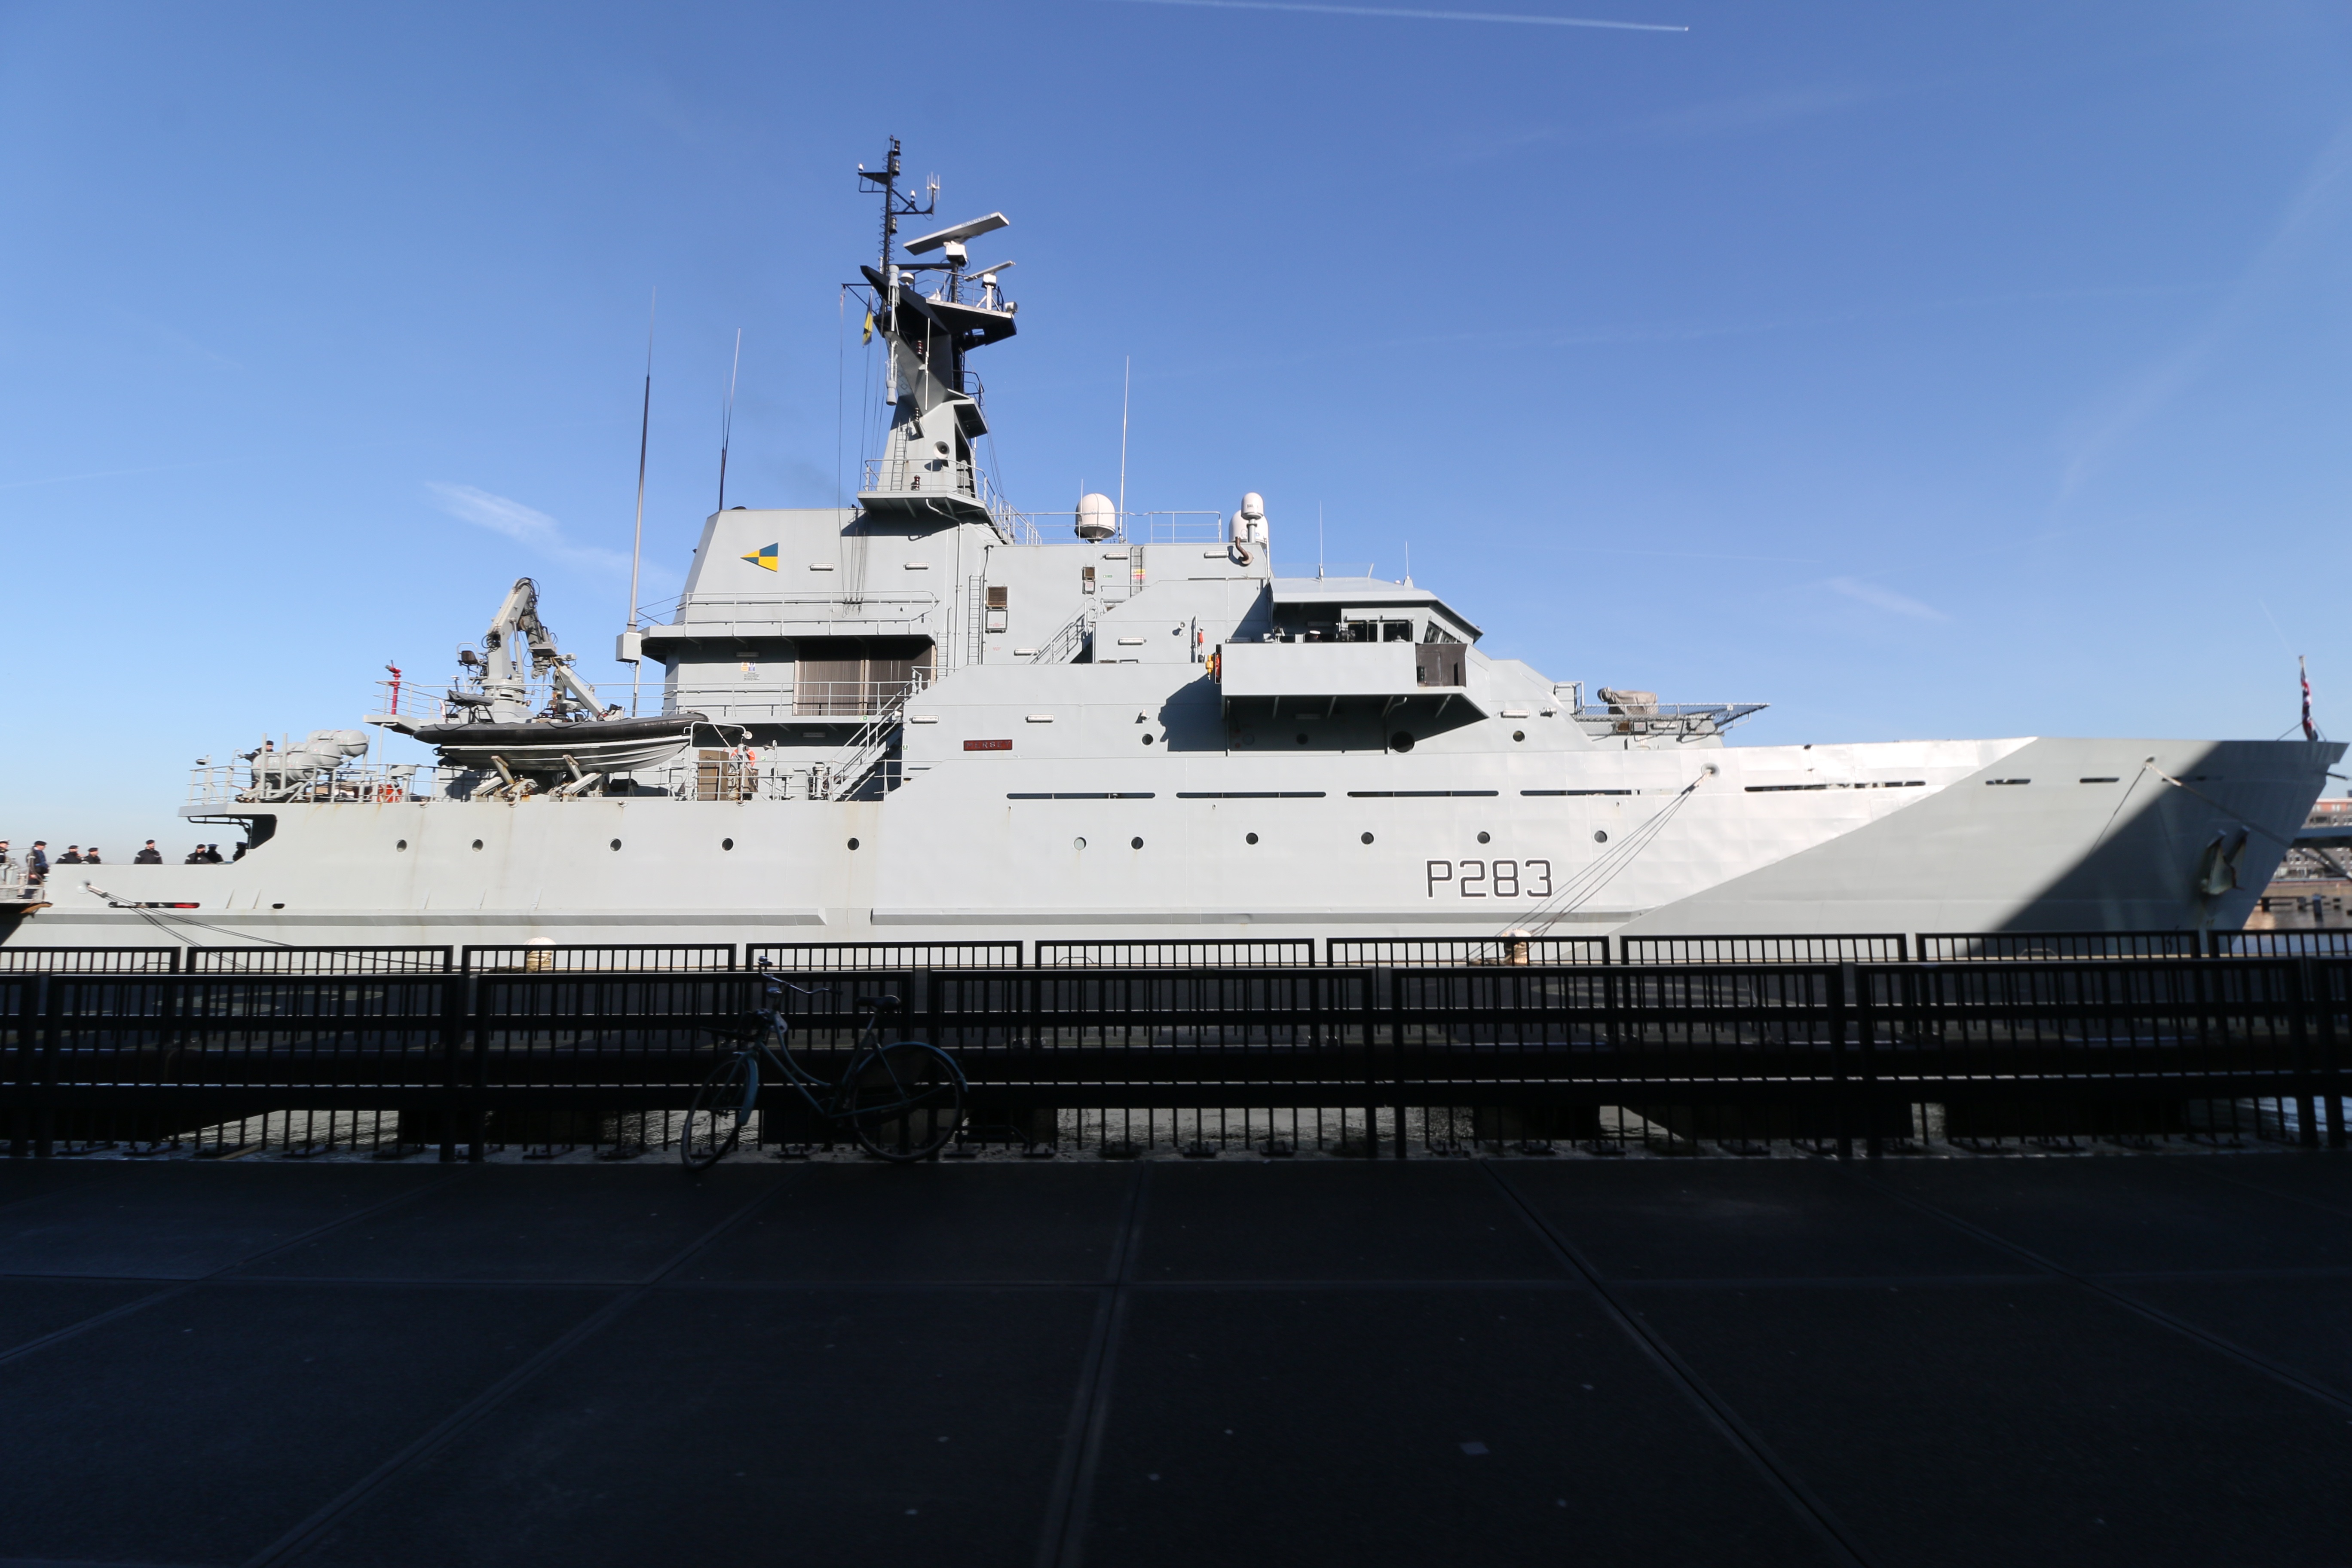
ship, vehicle, ferry, amsterdam, docked, watercraft, warship, battleship, cruise ship, frigate, passenger ship, ocean liner, aircraft carrier, naval ship, dock landing ship, navy ship